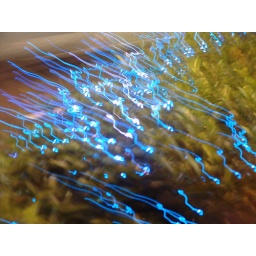
even the tiny plants near the road have lights ... crazy